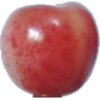
Label: cherry_rainier